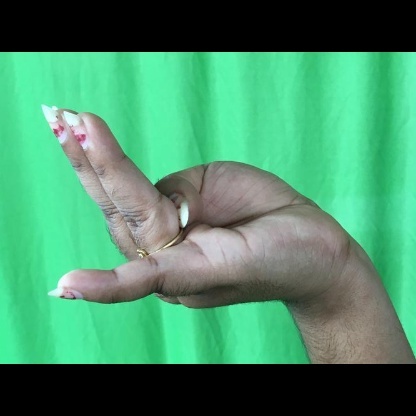
Mudra: Chaturam